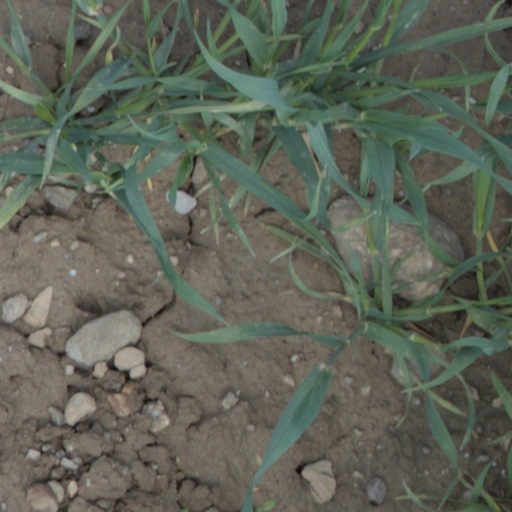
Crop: wheat